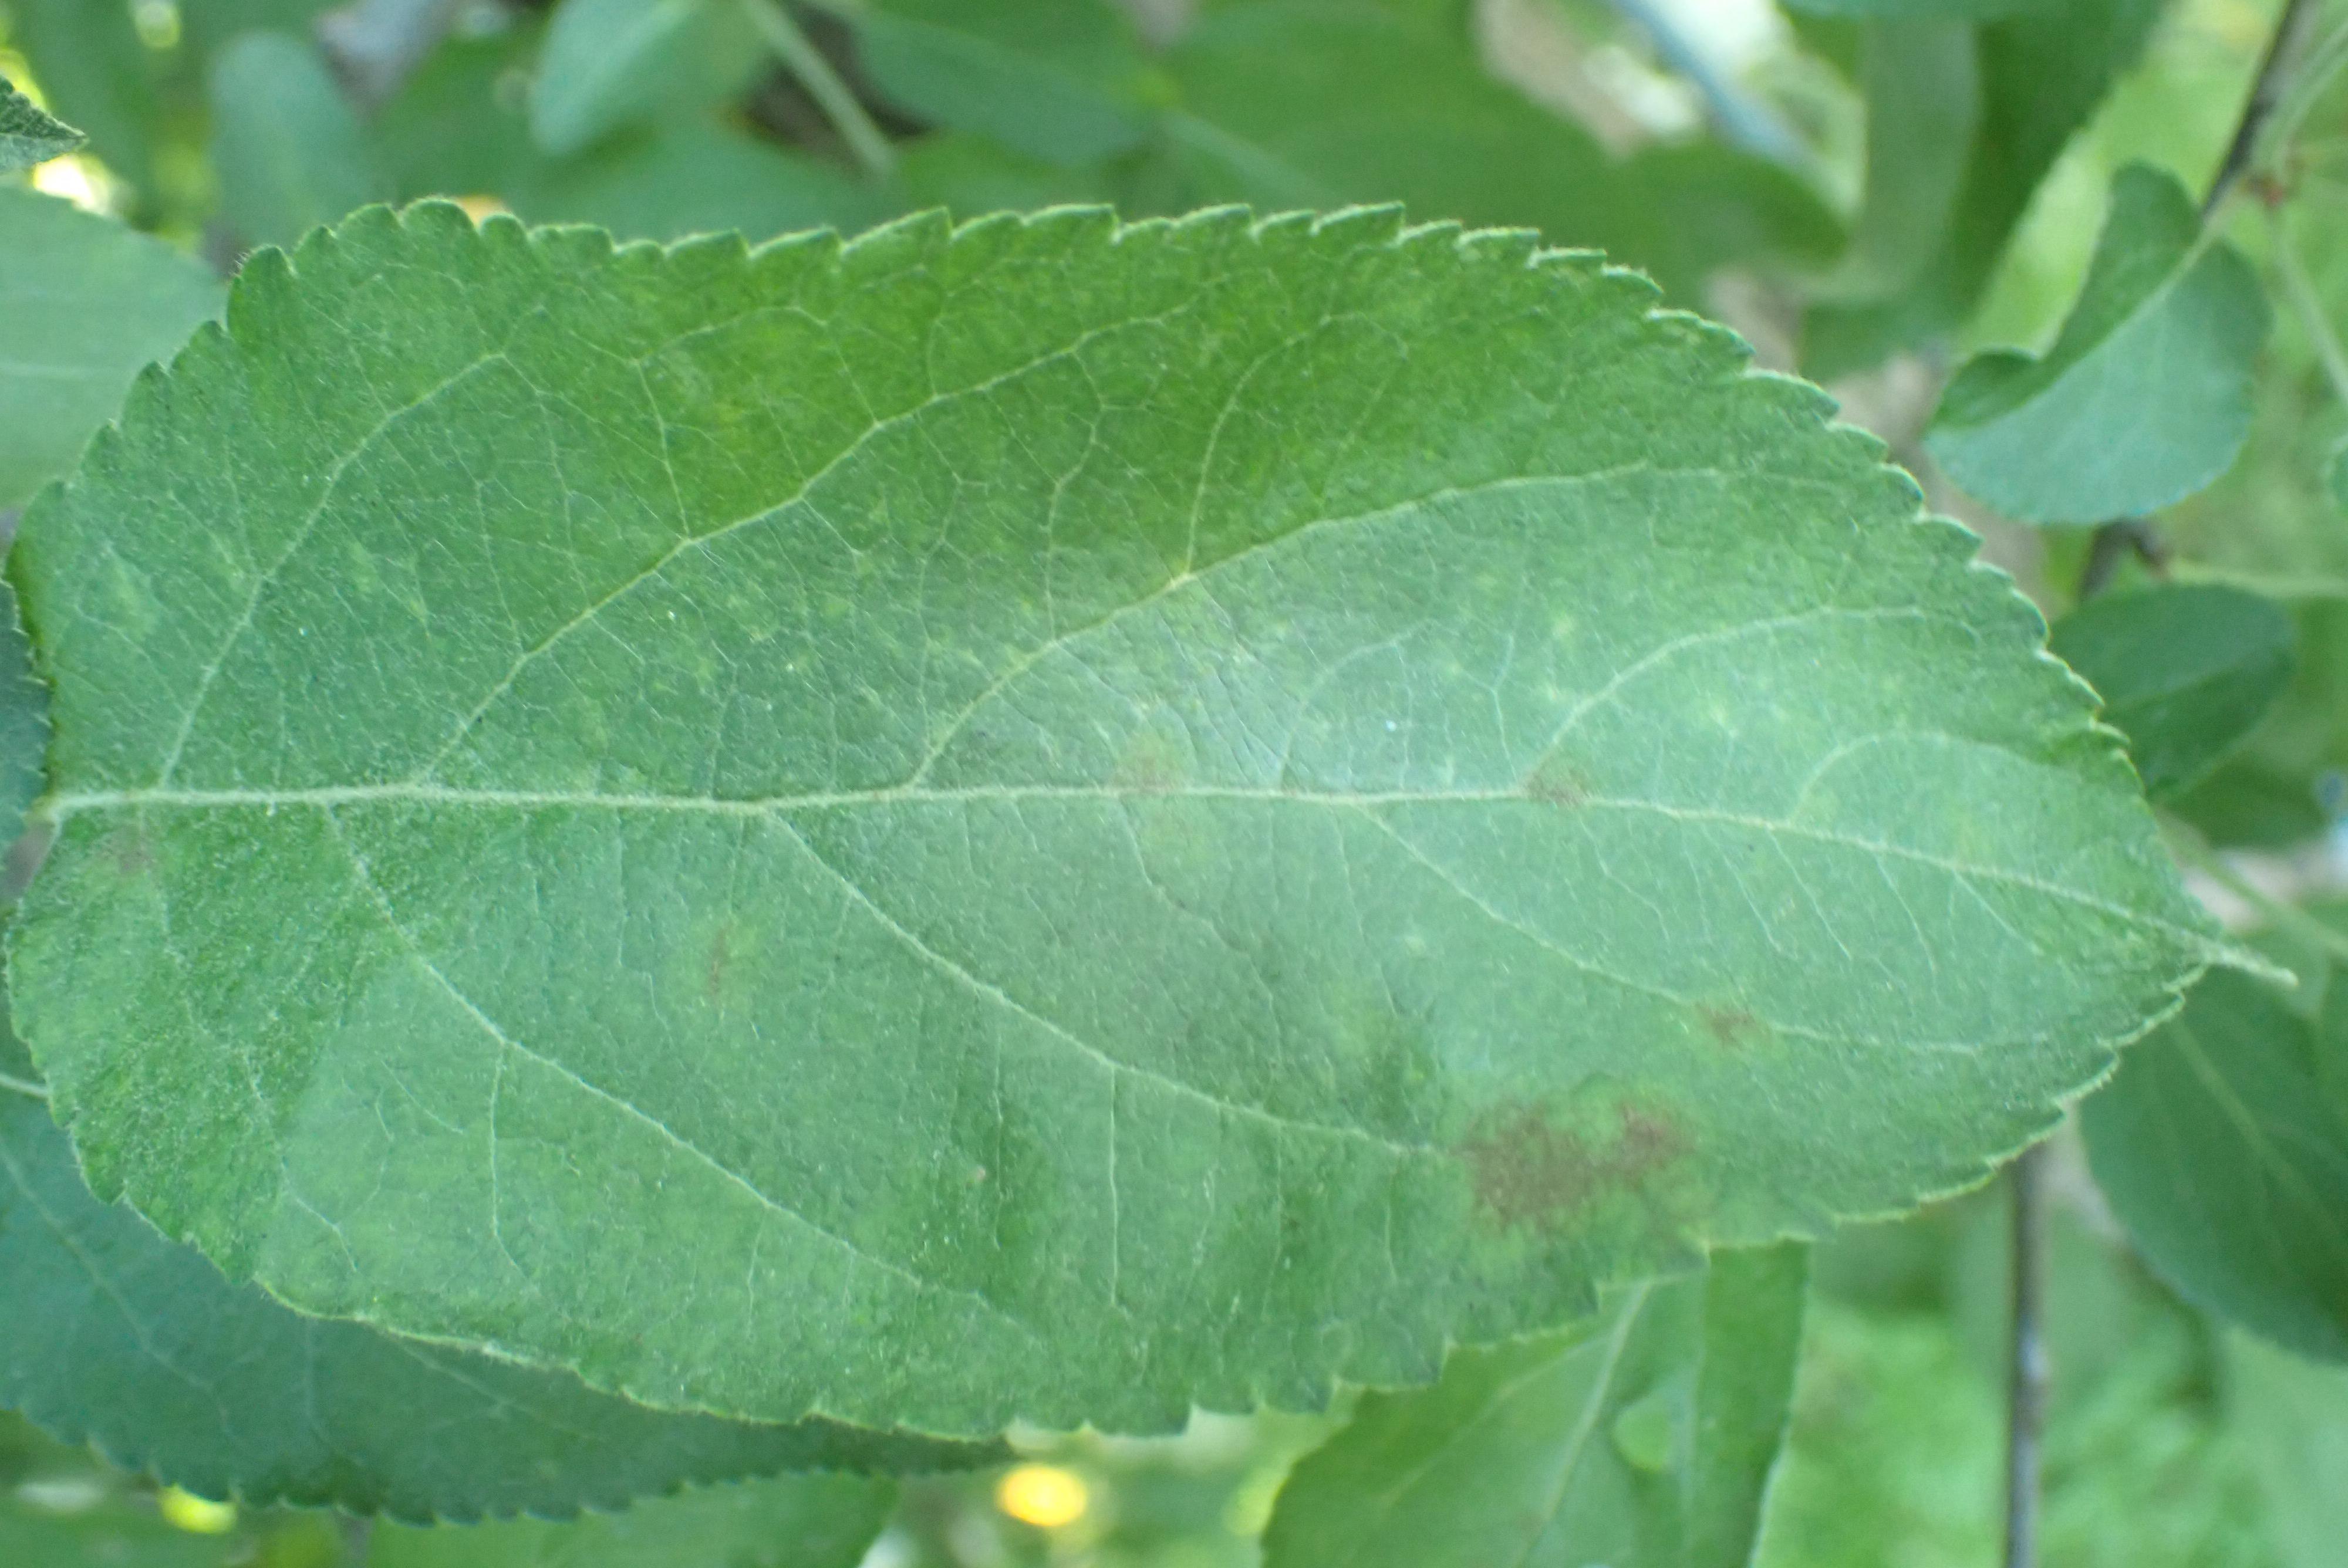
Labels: scab